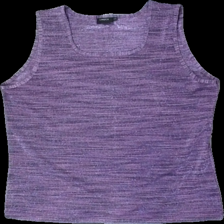
View: front
Type: Tank top
Category: Ladies
Brand: Lindex
Colors: Purple, Black
Material: 100% polyester
Pattern: Glitter
Cut: Regular
Size: 46
Season: All
Damage 2 location: bottom center
Price range: <50
Recommended usage: Reuse
Description: lila och svart linne med glitter över hela.